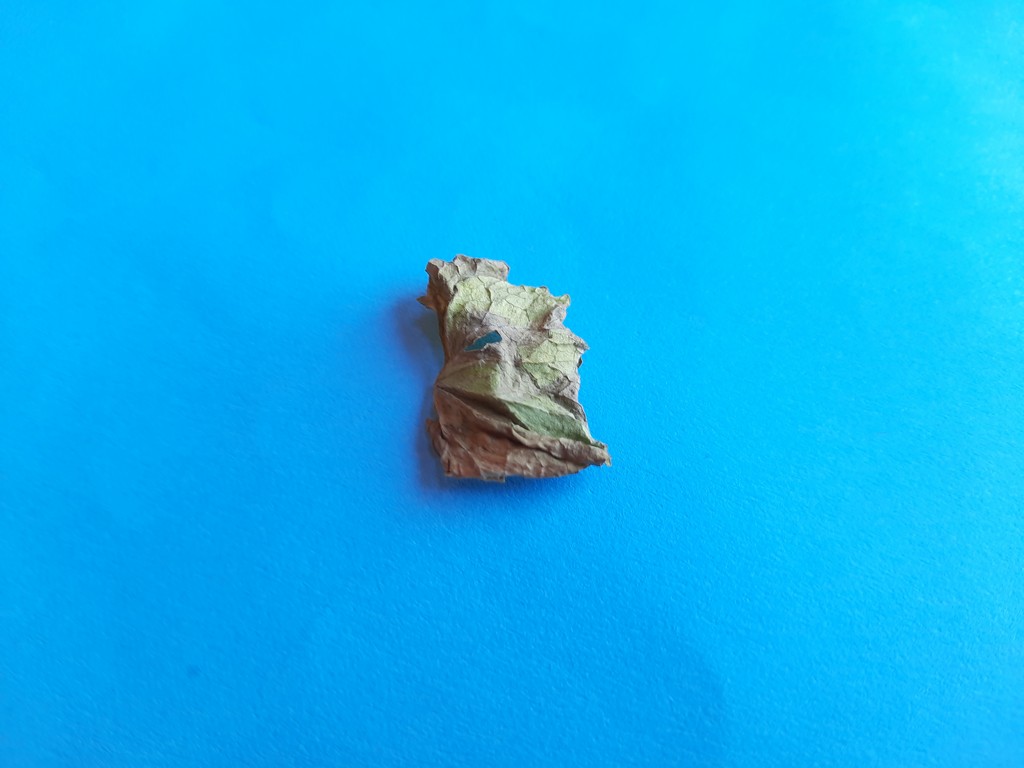
Label: Dried